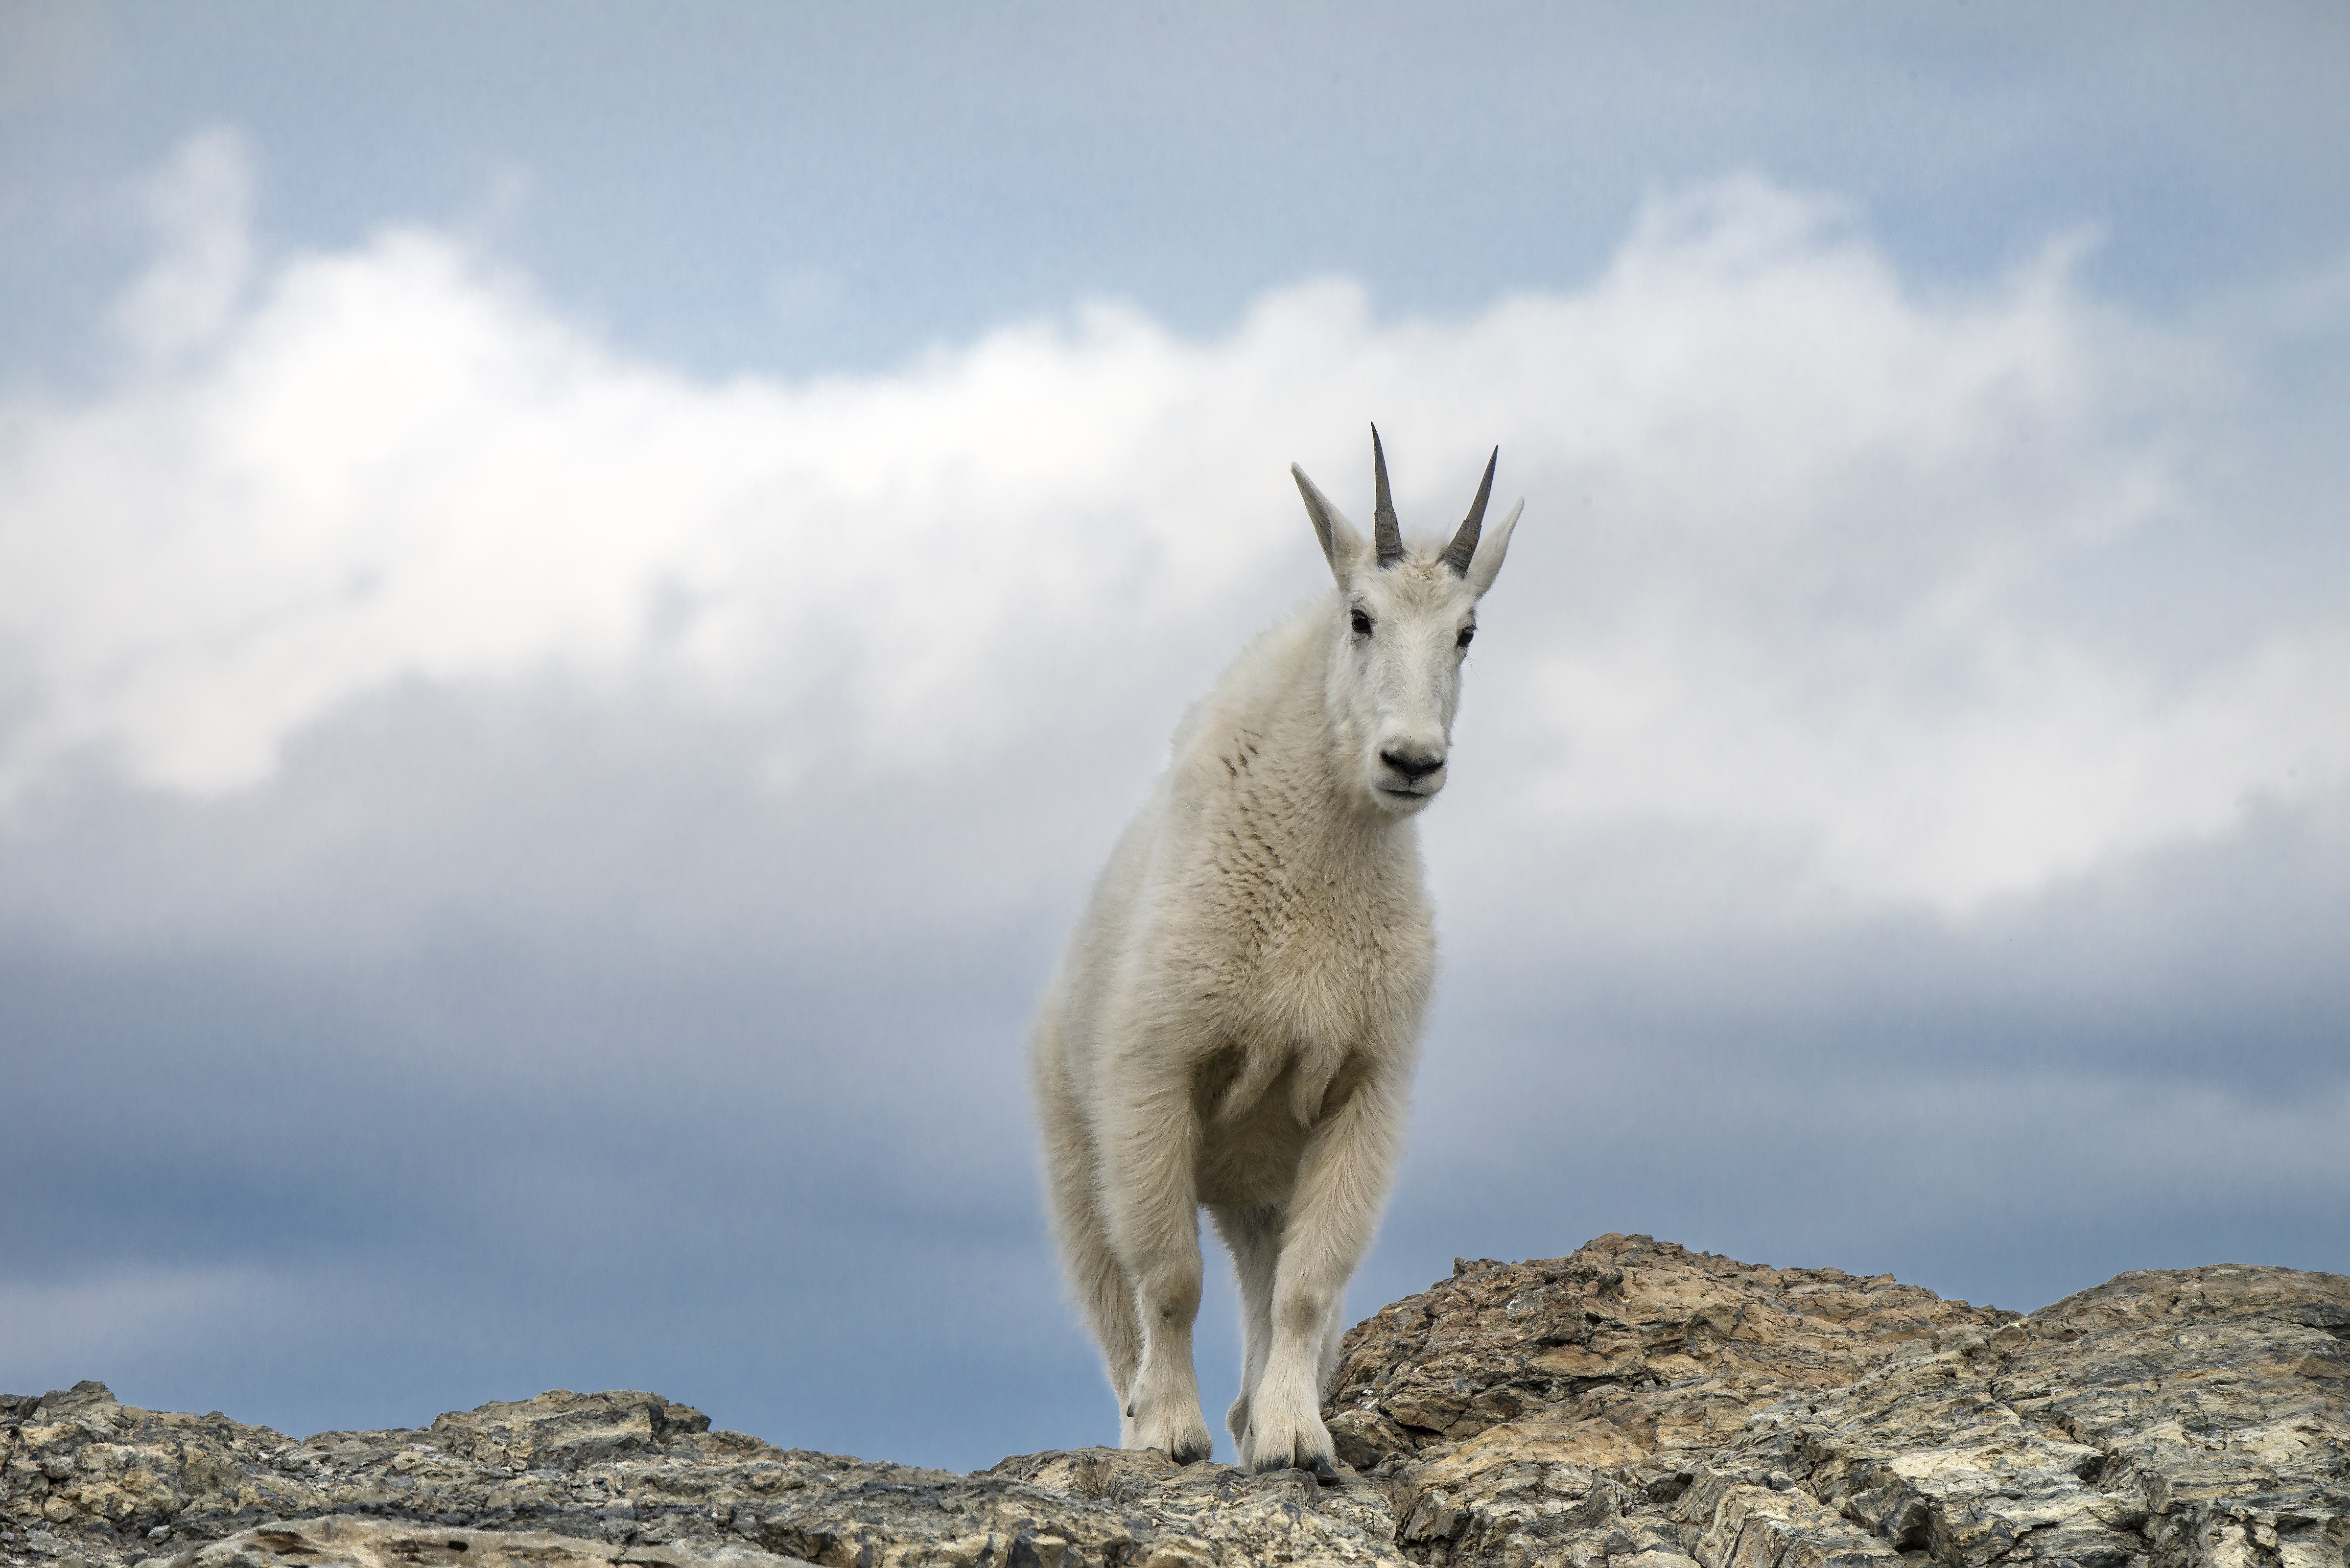
nature, white, animal, looking, cliff, wildlife, wild, fur, mammal, alpine, fauna, mountain goat, rocks, outdoors, goats, vertebrate, horns